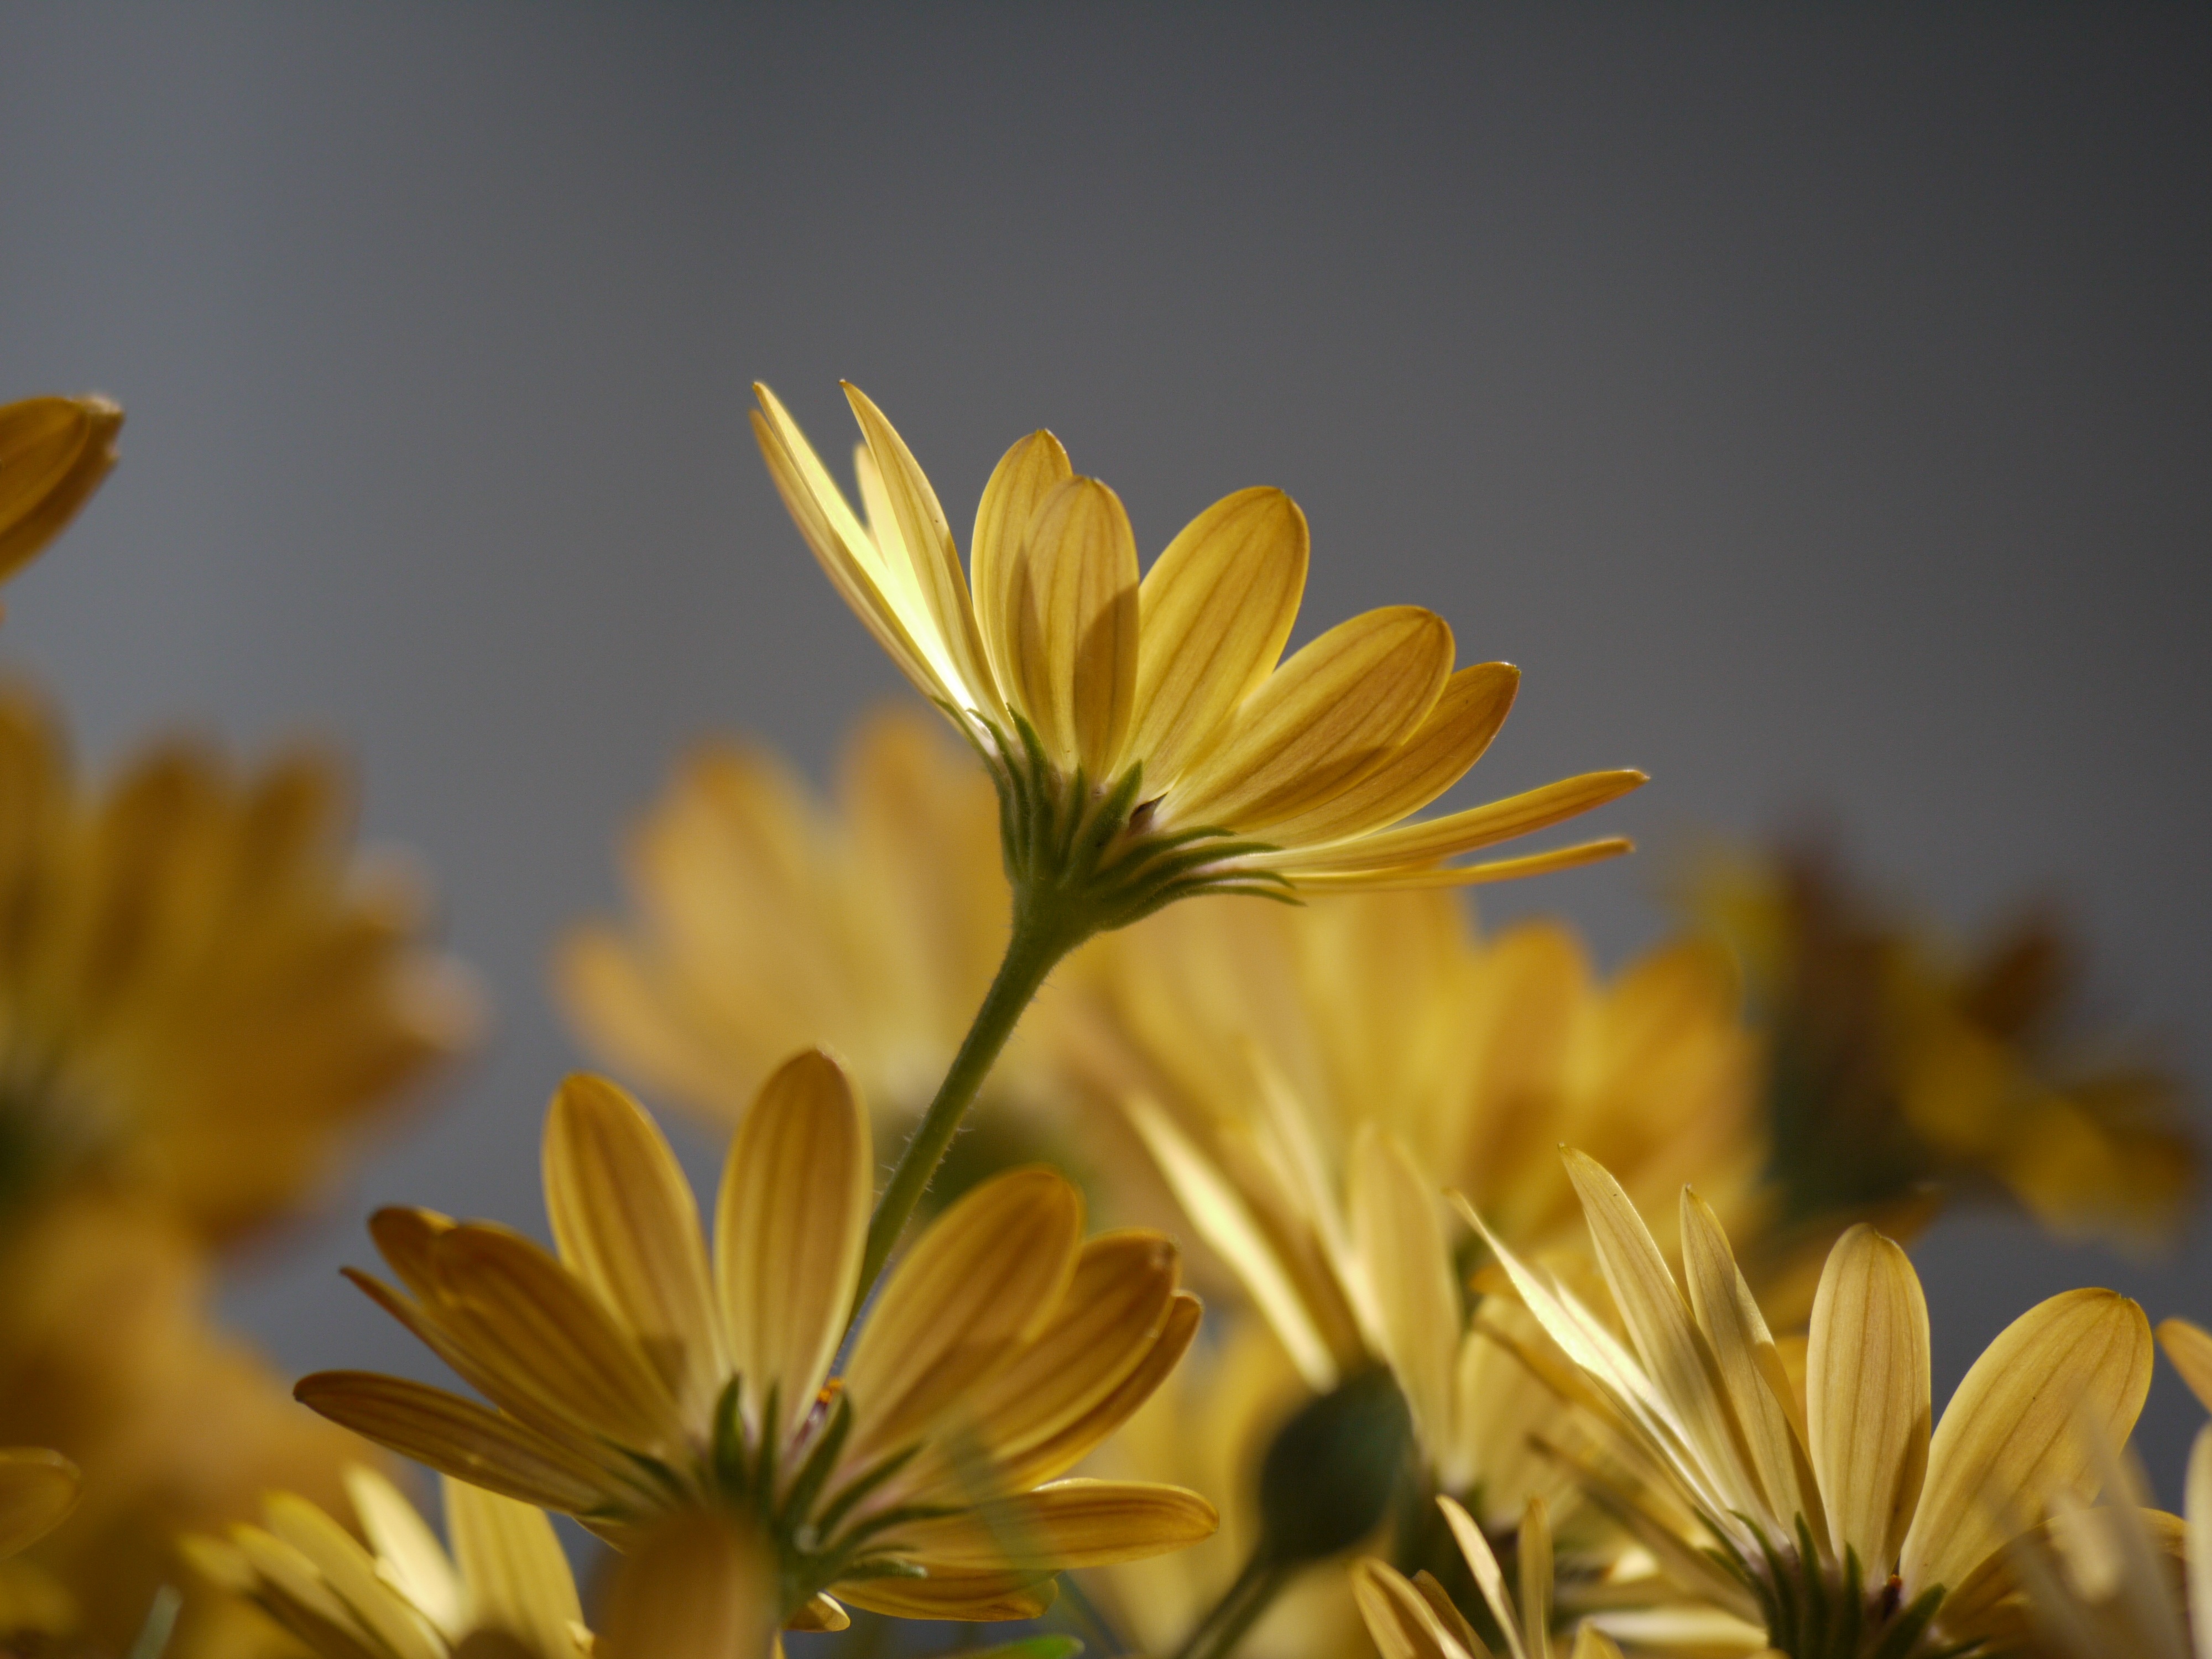
nature, blossom, plant, sun, sunlight, flower, petal, bloom, orange, spring, botany, yellow, flora, wildflower, close up, sunny, grey, background, asteraceae, osteospermum, sunbeam, composites, macro photography, aster like, flowering plant, daisy family, cape basket, cape daisies, grass family, land plant